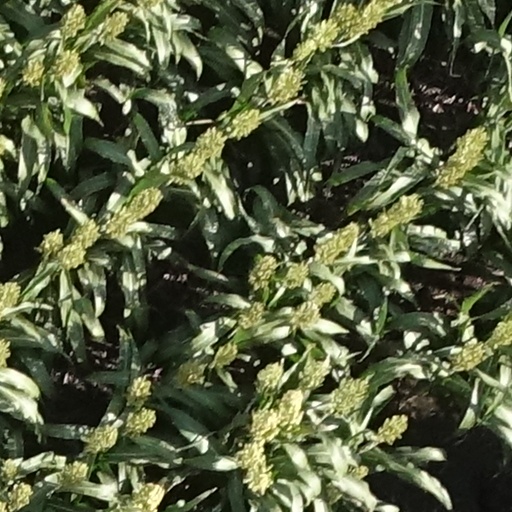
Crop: sorghum